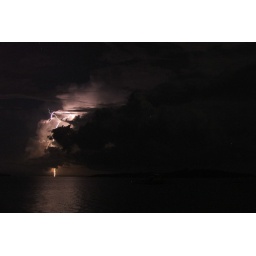
taken from the beach in front of our house in pandan island